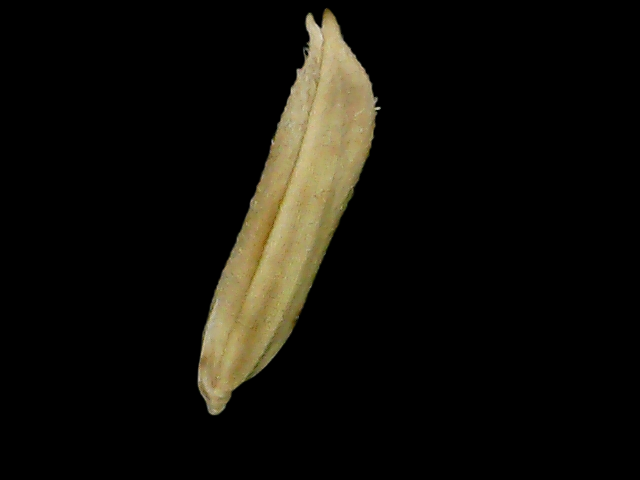
Rice variety: Bd75